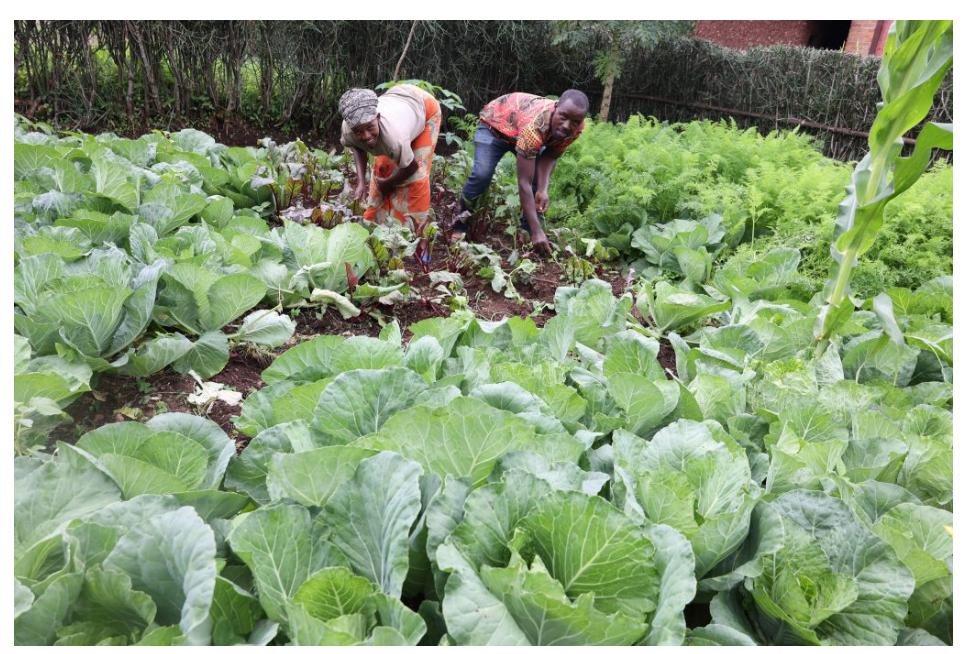
Kilimo cha biashara katika shamba kubwa la mazao aina ya Figiri ambayo tayari yamekomaa kwa ajili ya kuvunwa, ili kupelekwa kwenye masoko mbalimbali na wakulima wa mazao hayo kwa ajili ya kuuzwa kwa bei elekezi sokoni.